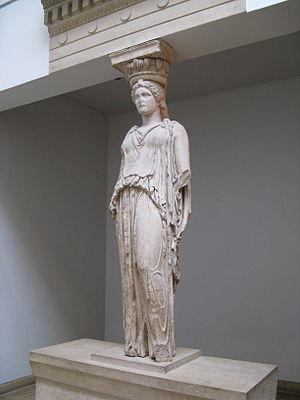
Caryatide de l'Érechthéion à Athènes. Marbre, œuvre grecque, vers 420 av. J.-C.